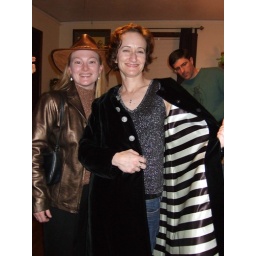
I saw it in my bedroom on the bed and wished it were my size so I could steal it.